Postage due

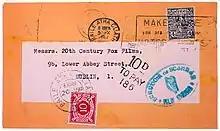
An Irish envelope with an instructional mark "10d To PAY" (186 code for Dublin) with a 10 pence postage due label affixed and tied by a datestamp

The problem of underpaid foreign mail was one of the issues addressed by the 1874 establishment of the Universal Postal Union. The U.P.U. arrived at the decision that mail with insufficient postage should be marked with a "T" and from April 1, 1879 the amount missing would also be indicated in black. Later more countries started to use handstamps to indicate the amount due. Later the combination of handstamps with both the "T" and the amount missing came into use. From October 1, 1907 the rules were changed. The amount to be charged instead of the amount missing would be indicated. The amount charged was usually double the amount that was missing.